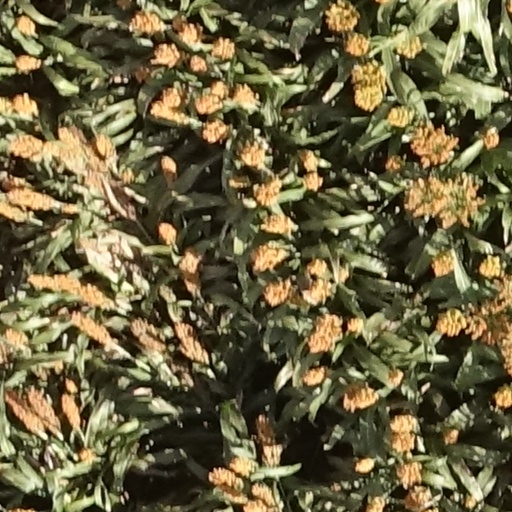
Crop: sorghum